Health care

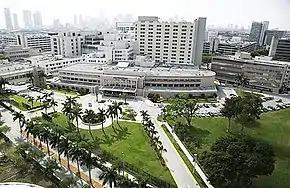
Jackson Memorial Hospital in Miami, the primary teaching hospital of the University of Miami's Miller School of Medicine and the largest hospital in the United States with 1,547 beds

The delivery of modern health care depends on groups of trained professionals and paraprofessionals coming together as interdisciplinary teams. This includes professionals in medicine, psychology, physiotherapy, nursing, dentistry, midwifery and allied health, along with many others such as public health practitioners, community health workers and assistive personnel. These professionals systematically provide personal and population-based preventive, curative and rehabilitative care services.